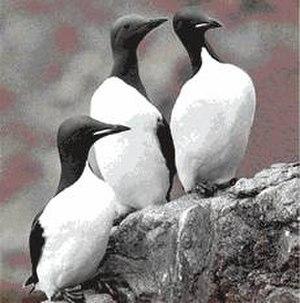
Mingulay est la seconde île en superficie de l'archipel de Barra, dans les Hébrides extérieures, en Écosse. Située à 19 km au sud de Barra, elle est renommée pour son importante population d'oiseaux de mer, qui comprennent des colonies de macareux moines, de mouettes tridactyles et de petits pingouins, qui nichent dans les falaises. Ces dernières figurent parmi les plus hautes du Royaume-Uni.
Les Alcidés sont une famille d'oiseaux constituée de 10 genres et de 23 espèces existantes. Parfois appelées sous le terme générique de « Alques », ces espèces sont plus précisément nommées mergules, guillemots, pingouins, stariques et macareux.